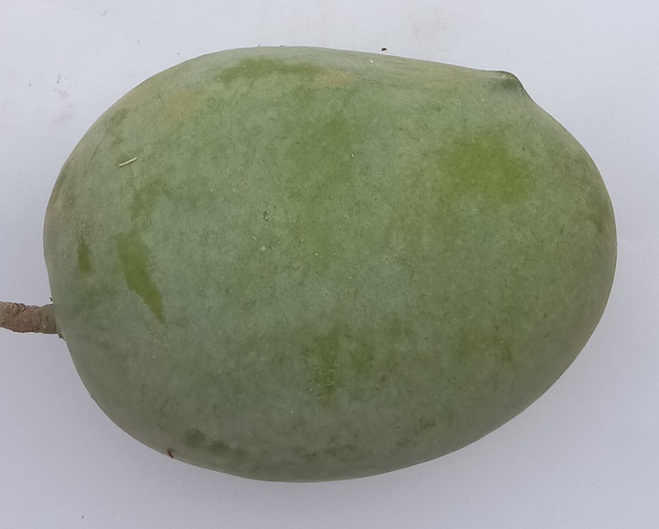
Mango variety: Langra